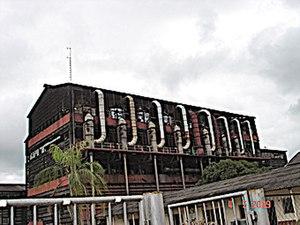
Miguel António do Carmo de Noronha de Paiva Couceiro, 4ᵉ comte de Paraty, est un militaire et administrateur colonial portugais qui a occupé le poste de gouverneur de Diu. Dans la vie civile il est industriel, dirige la "Compagnie Colonial do Búzi" au Mozambique et fonde la "Açucareira de Moçambique". Il est aussi l'auteur de plusieurs travaux à caractère historique, héraldique et généalogique.